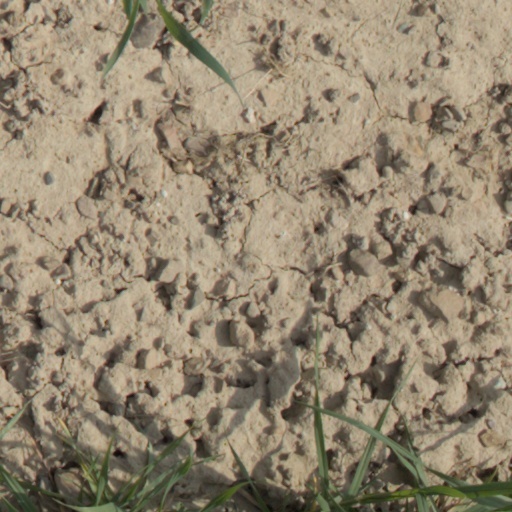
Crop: wheat